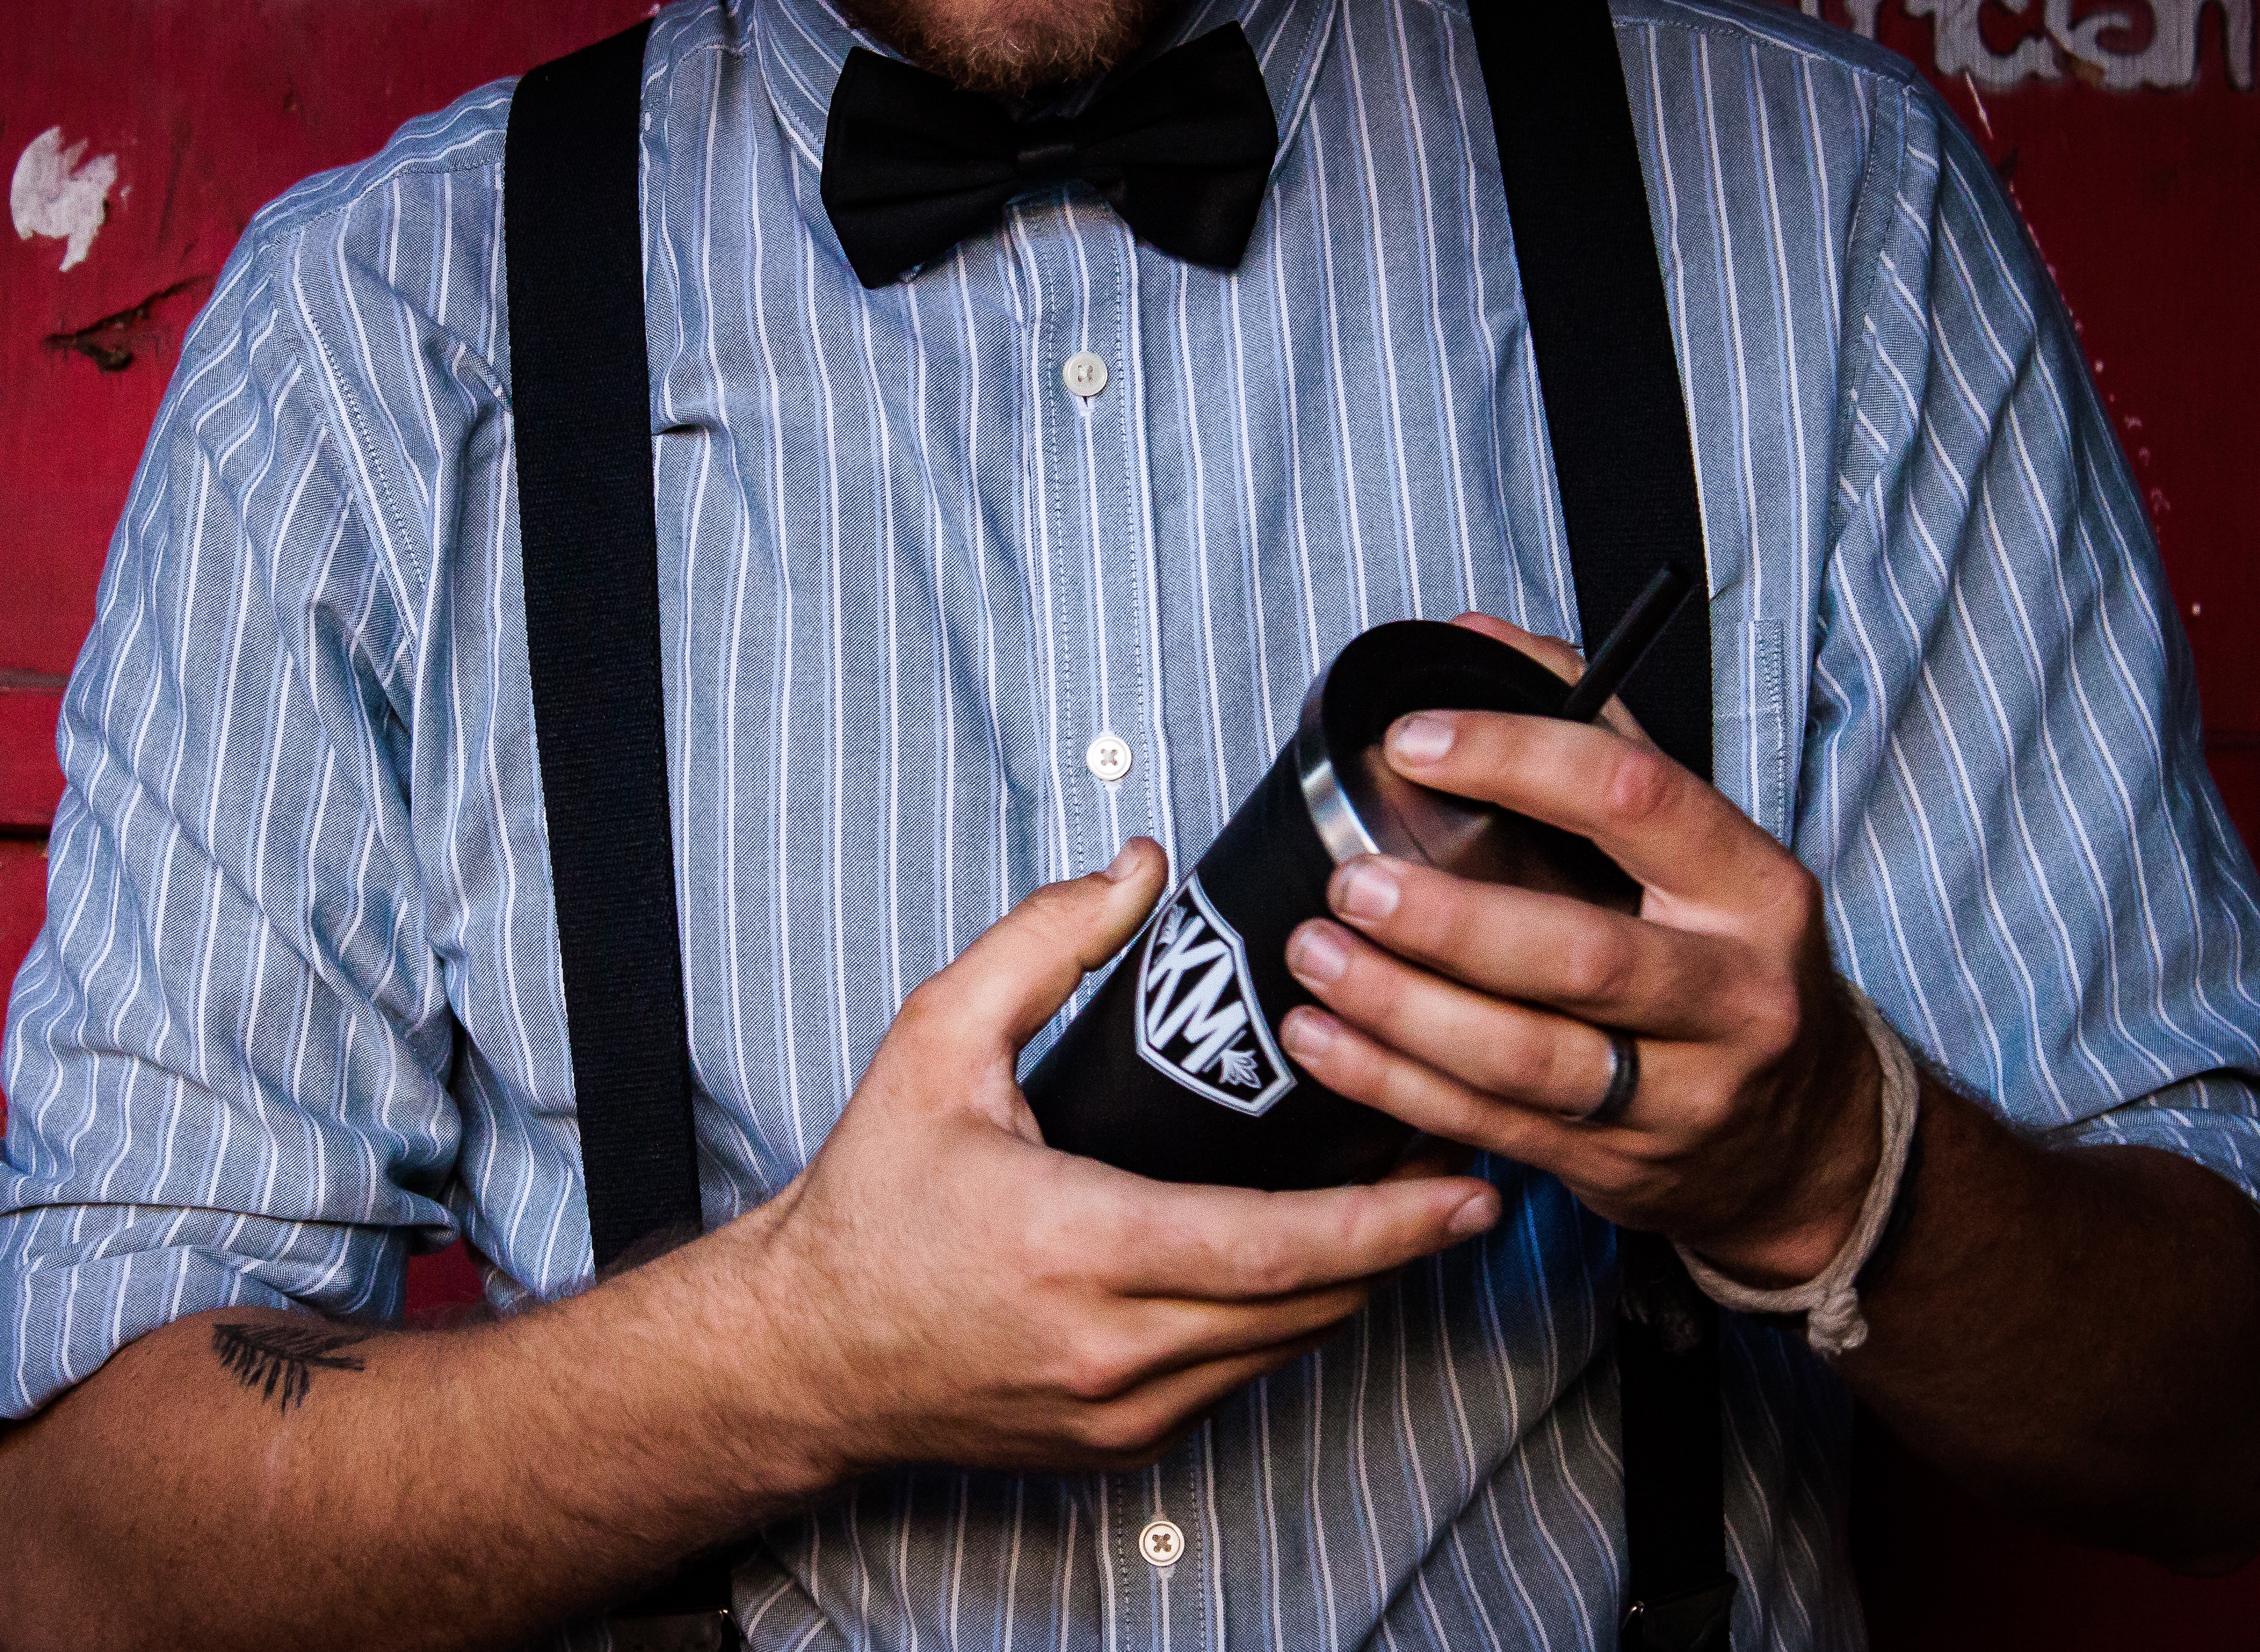
hand, man, person, finger, glasses, interaction